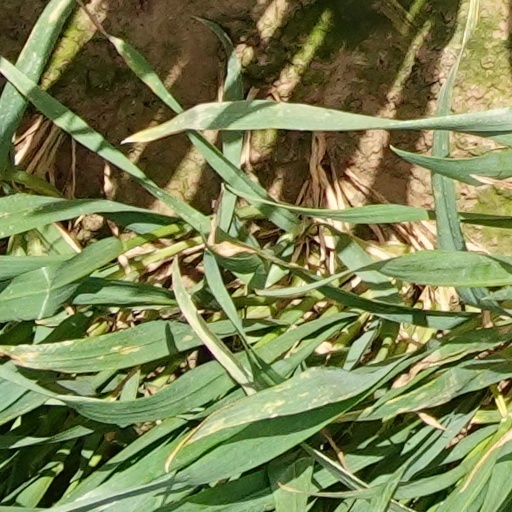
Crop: wheat